National colours of Italy

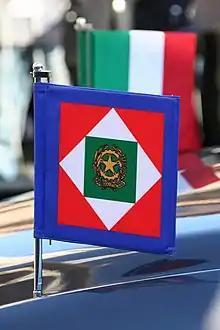
The Italian national colours, in the shape of an Italian flag and the standard of the president of the Italian Republic, on the presidential Lancia Flaminia. Their presence indicates that the president is on board.

Hypotheses considered unreliable, and therefore rejected by historians, are the alleged metaphorical references to the tricolour contained in the "Divine Comedy" by Dante Alighieri, in which the theological virtues, that is charity, hope and faith, with the last two which were then symbolized, without historical bases, in the Italian flag. This hypothesis would therefore like the interpretation of Italian national colours linked to religious meanings, particularly with regard to Catholicism, a religion which has always been the majority religion in Italy.